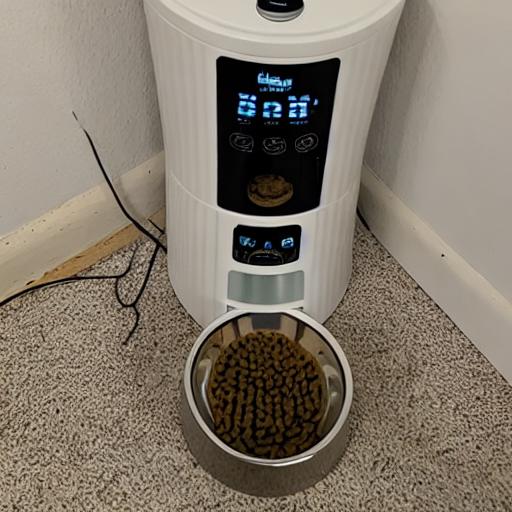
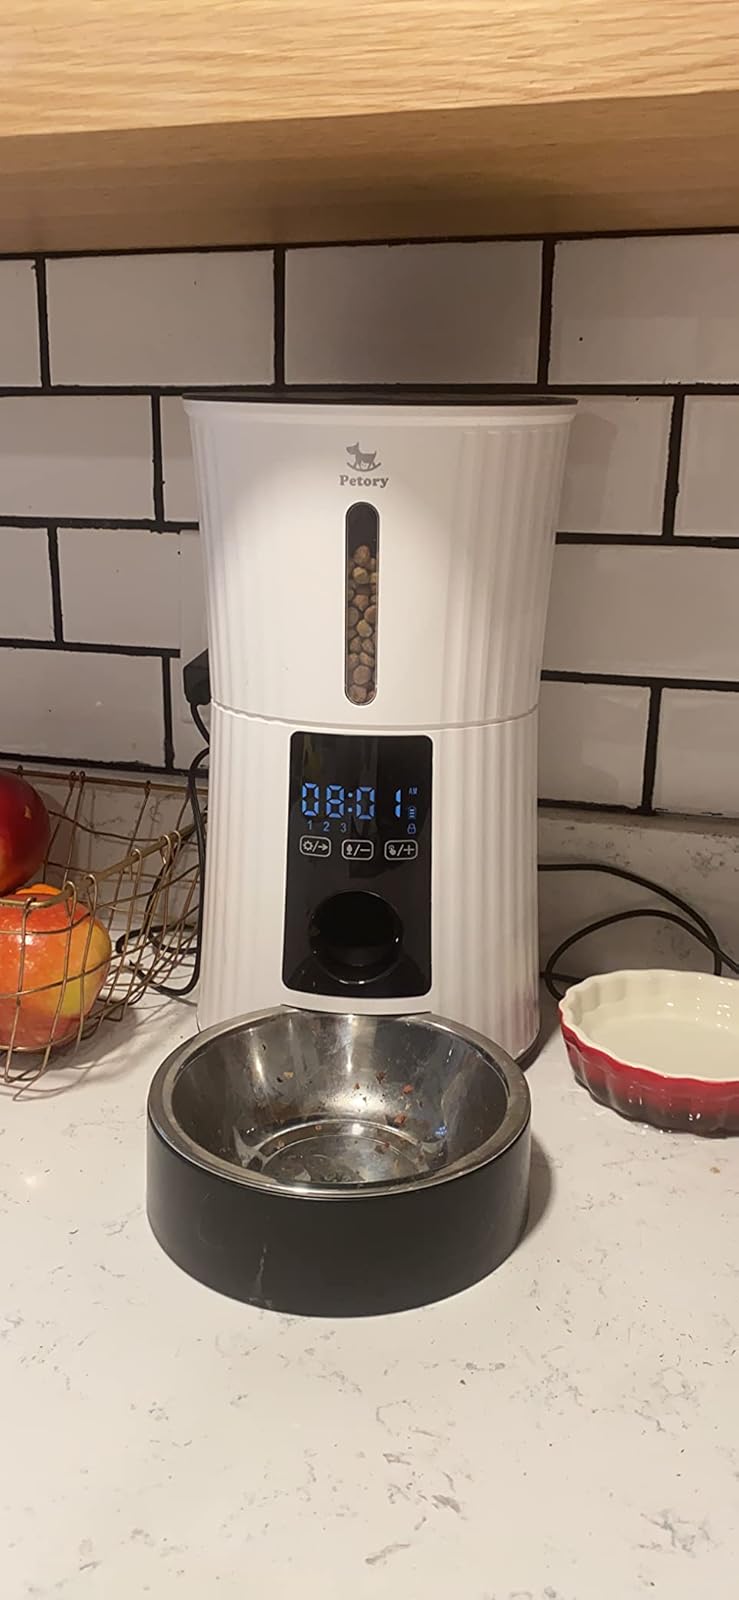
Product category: items_feeder
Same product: no